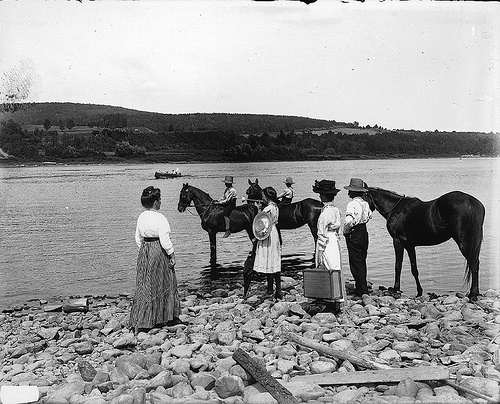
A group of people standing next to horses on a beach.
Woman standing on rocks beside men and their horses.
Four adults and two children are with horses by a river.
A vintage picture of a group of adults and children with horses on a shoreline.
An old fashioned photo shows people on a riverbank with horses.